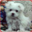
Label: dog